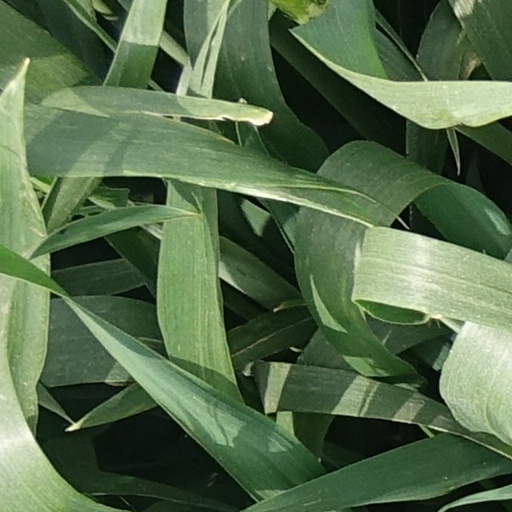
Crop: wheat